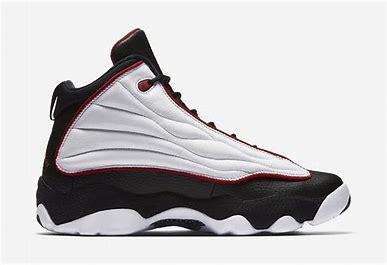
Brand: Jordan
Model: Pro Strong